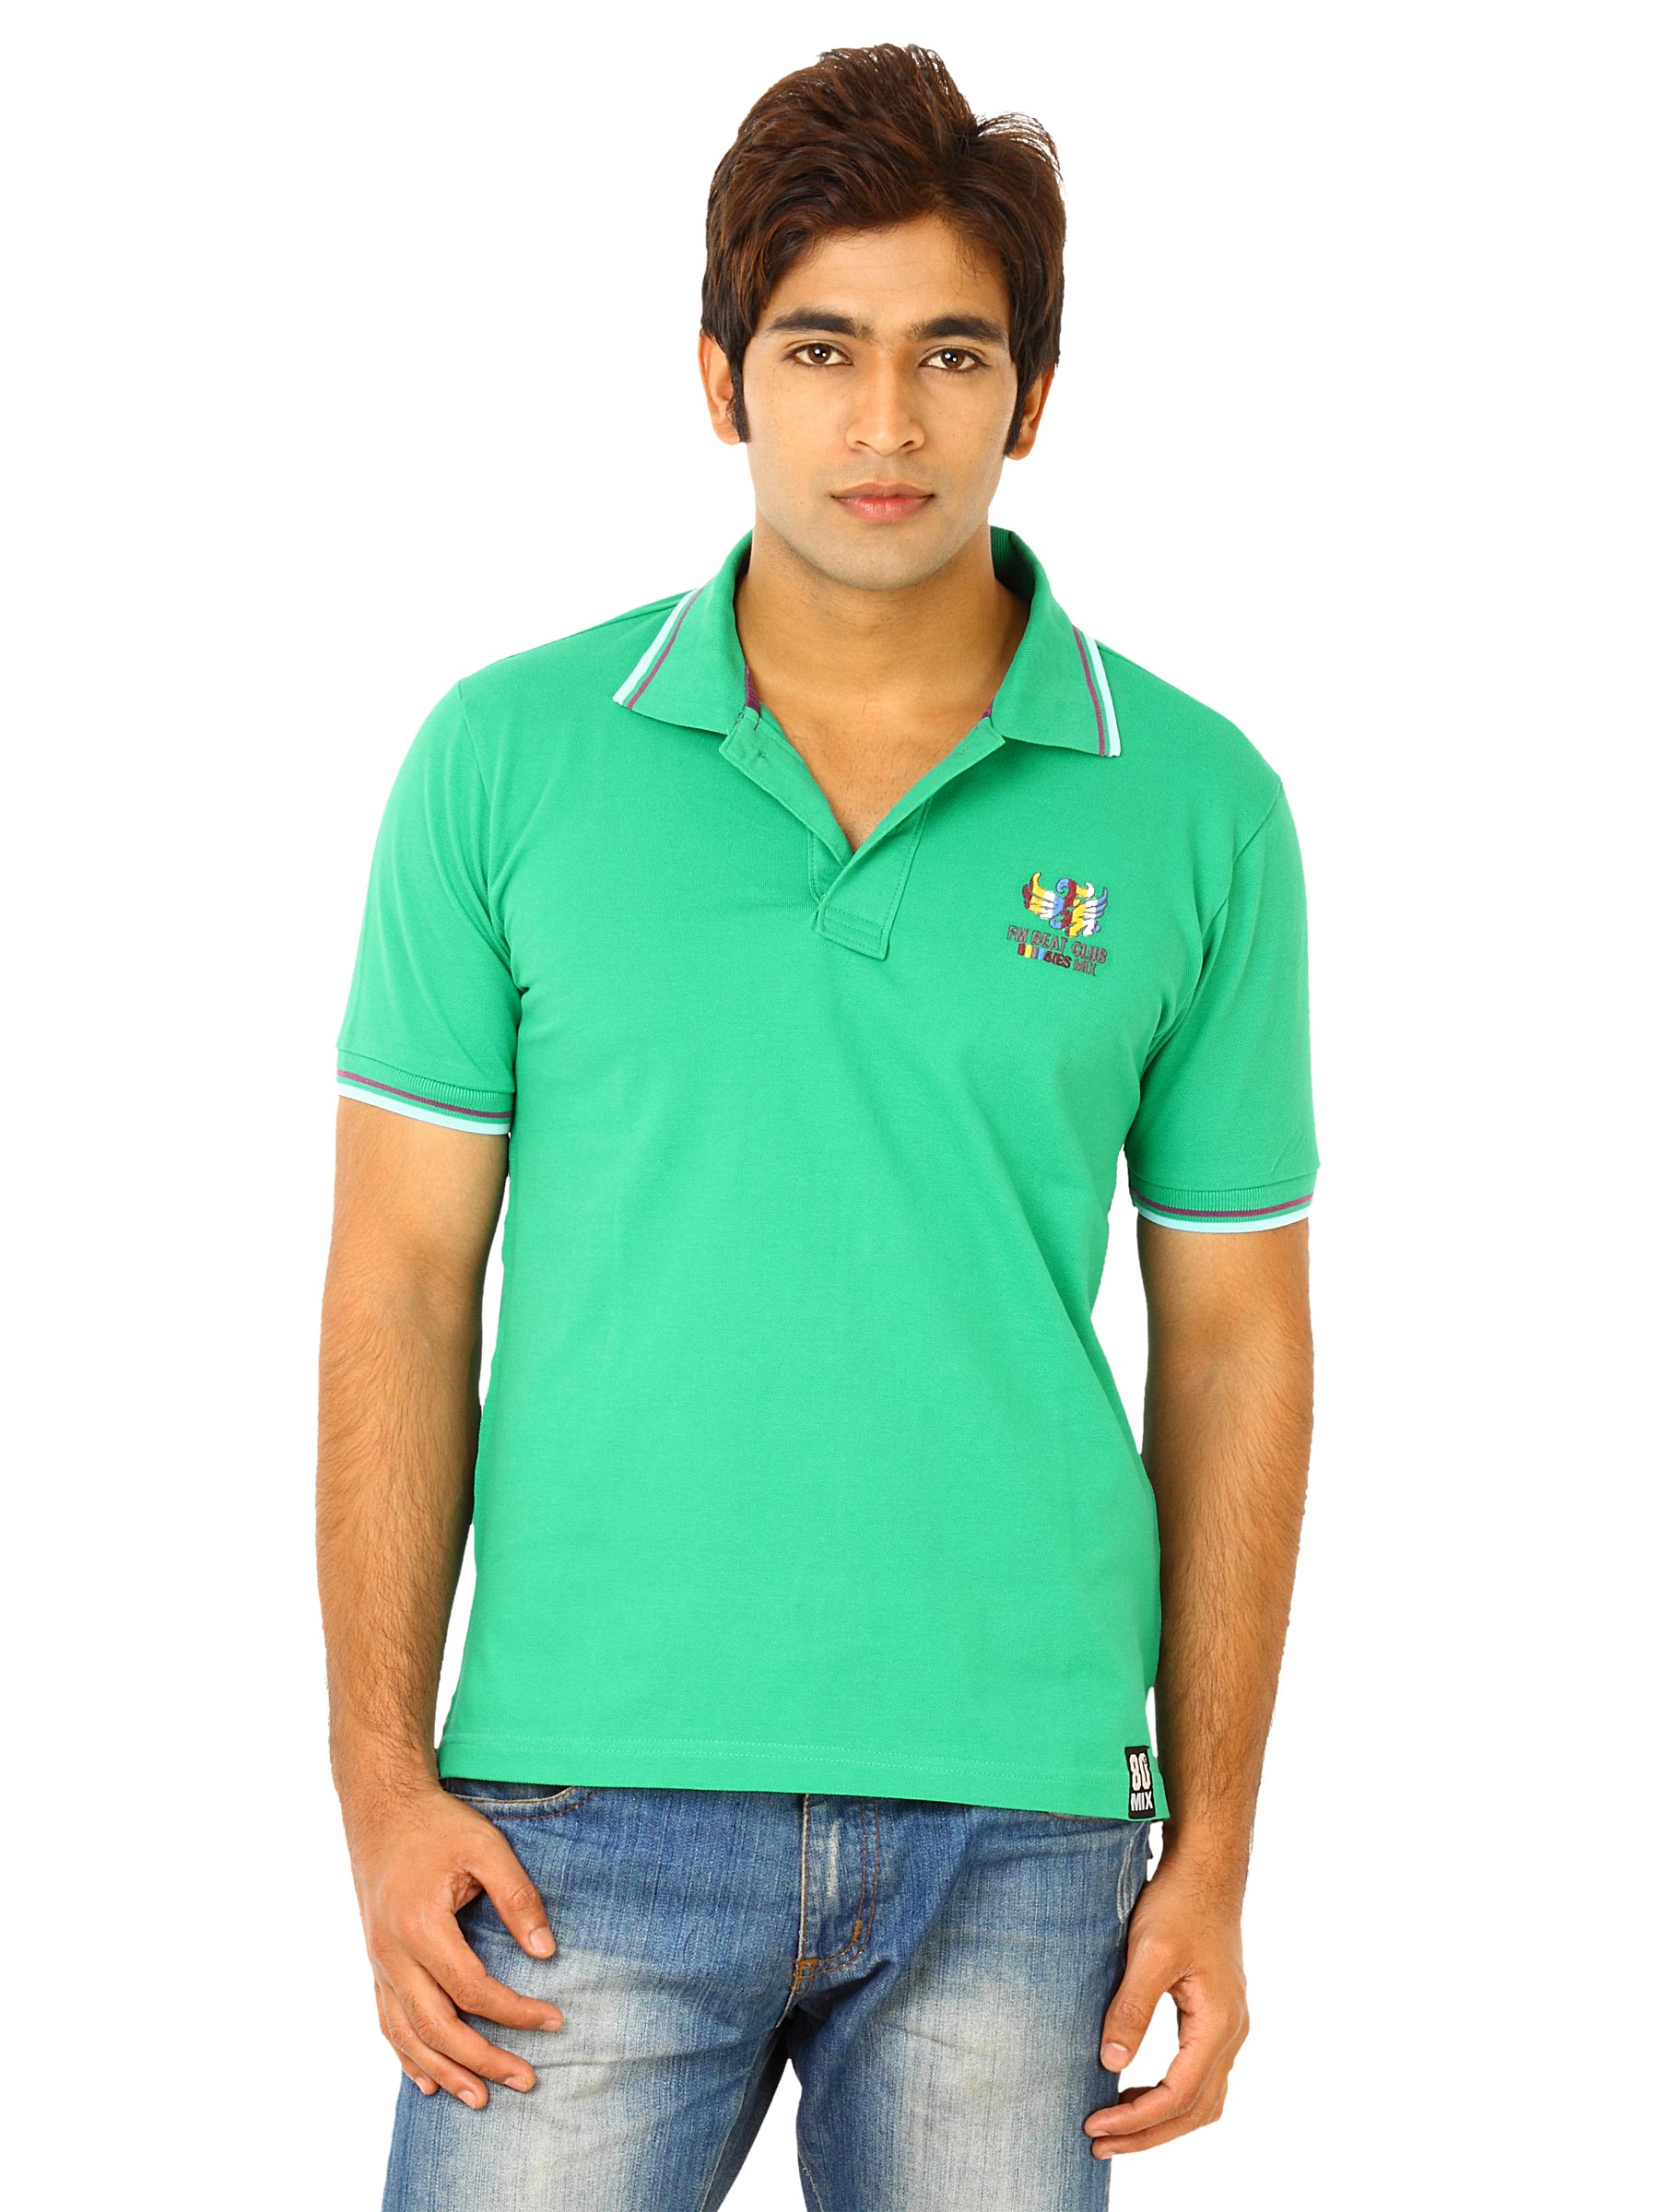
Flying Machine Men Green Polo Tshirts
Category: Apparel / Topwear / Tshirts
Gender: Men
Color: Green
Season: Fall 2011
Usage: Casual